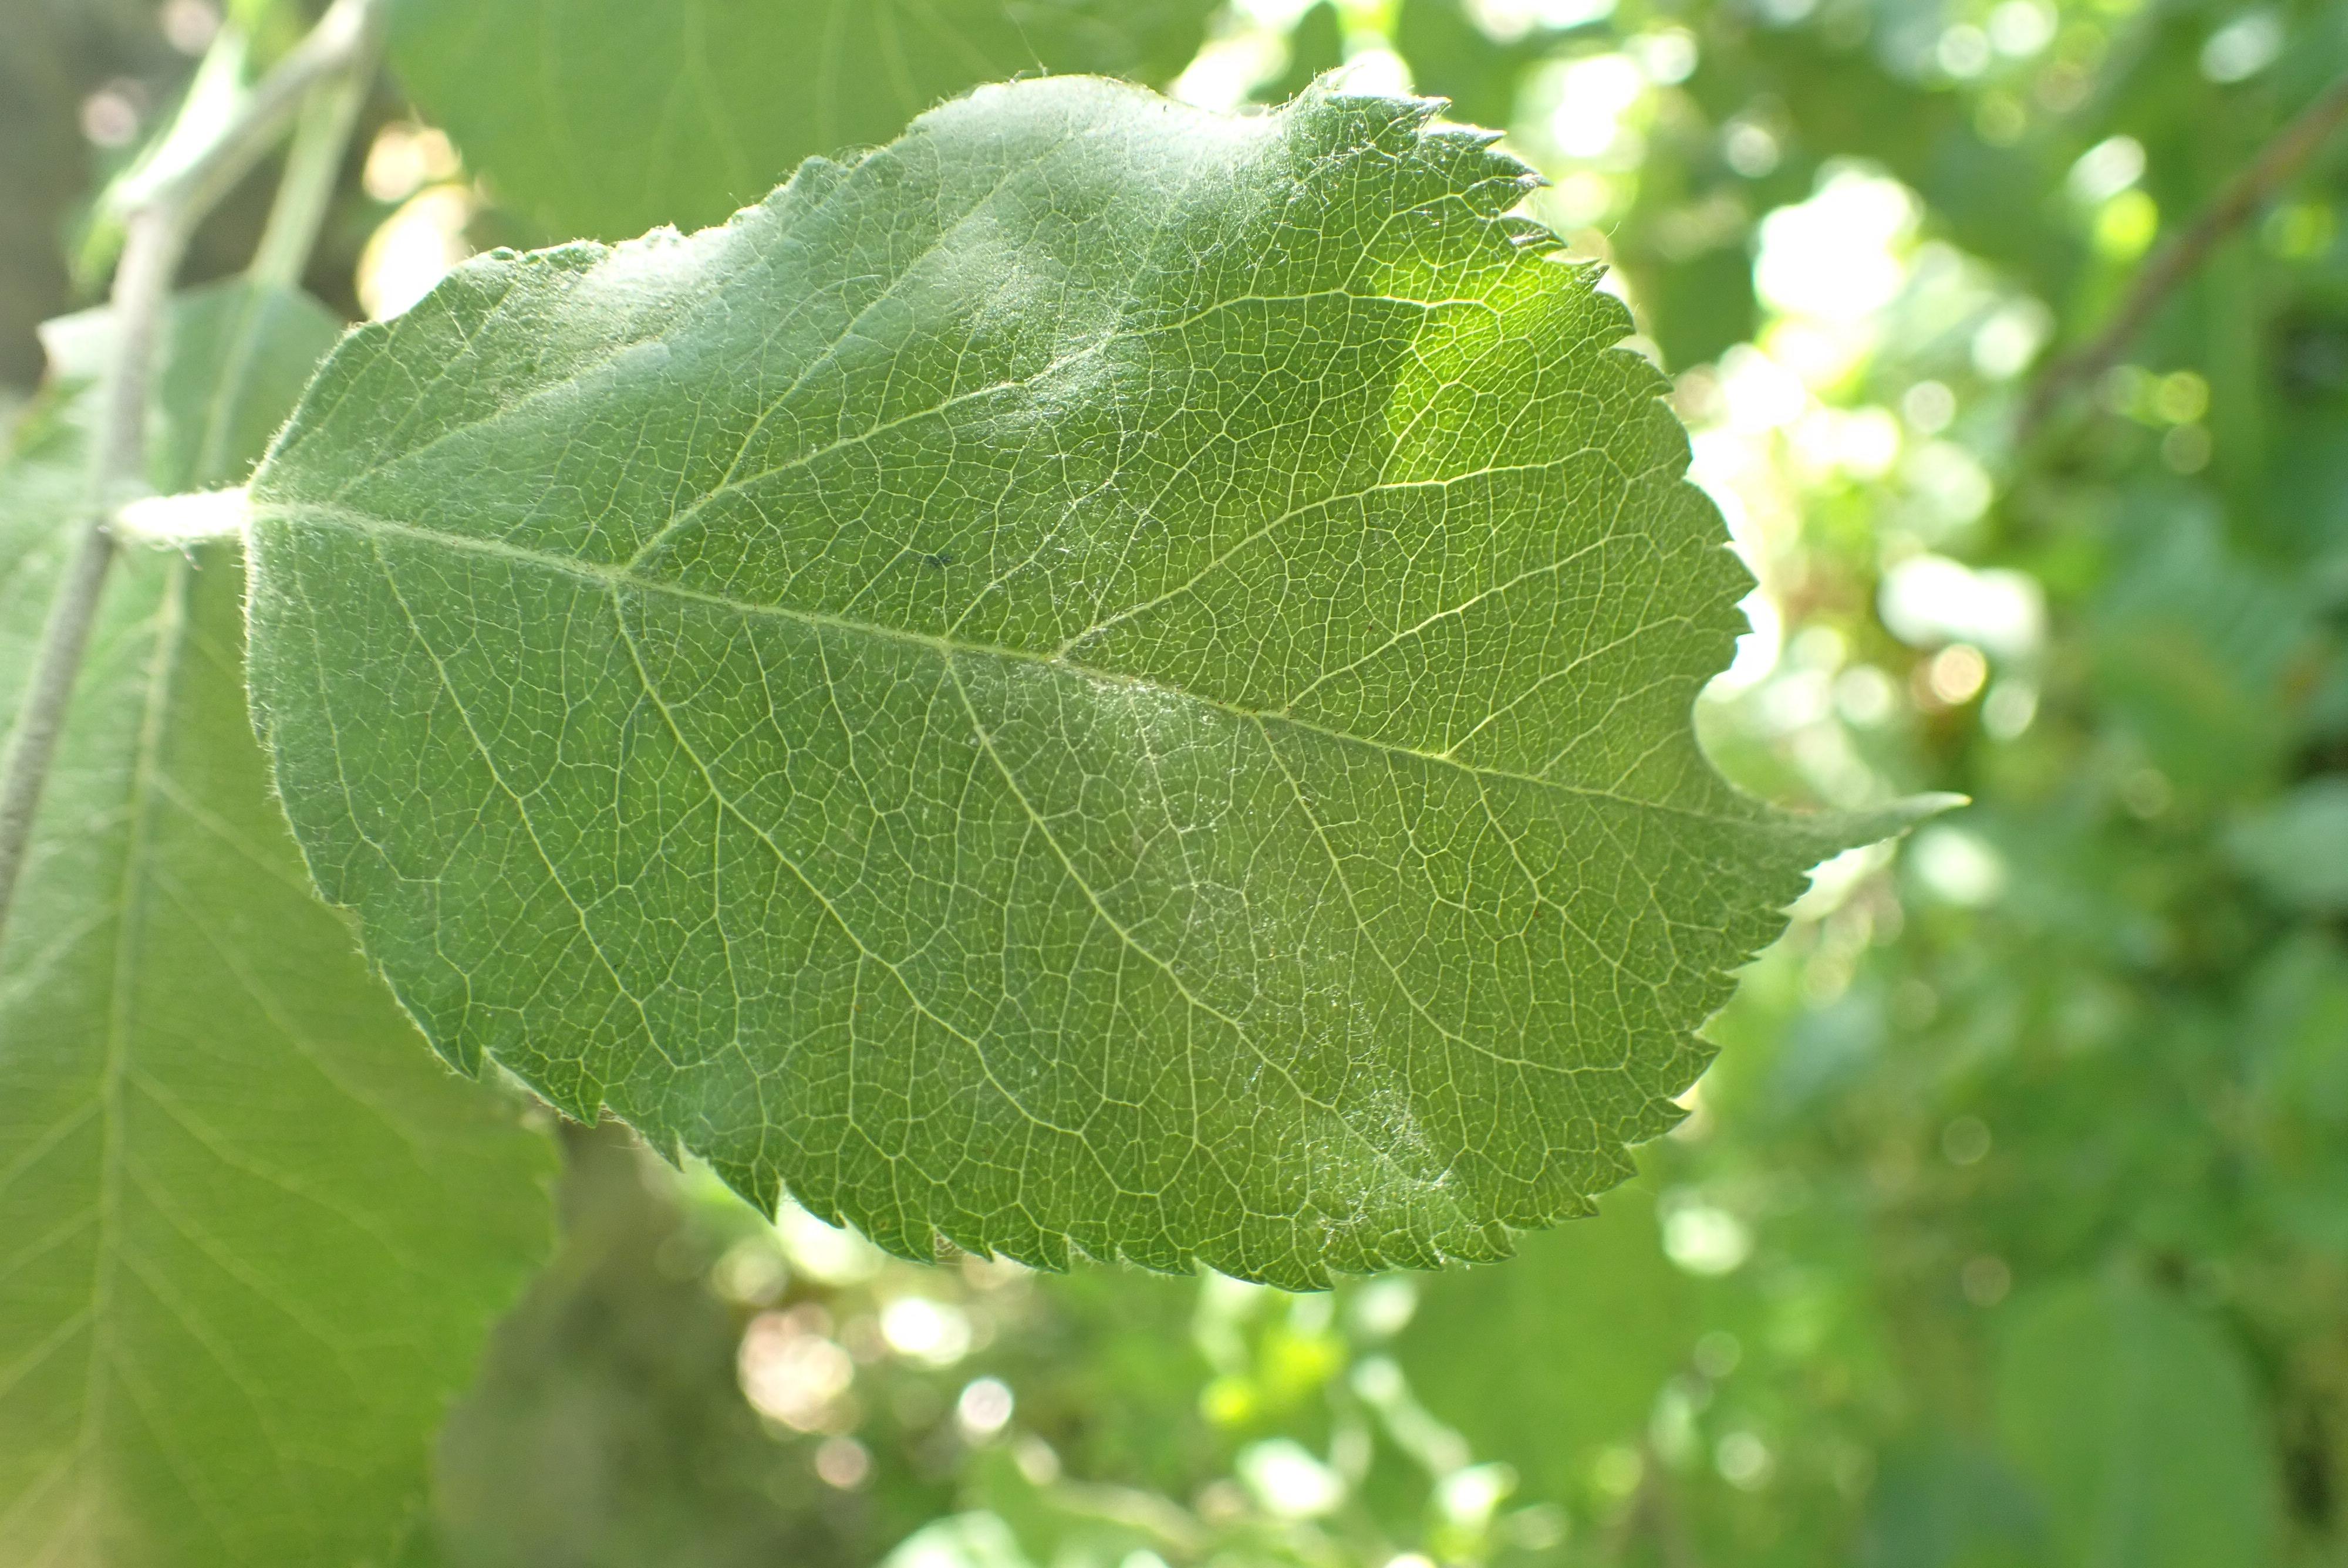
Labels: healthy